Viktoria Volchkova

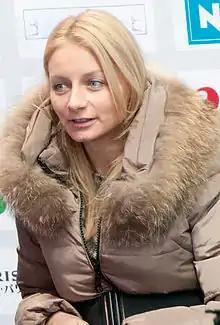
Volchkova at the 2011 Rostelecom Cup

Viktoria Yevgenyevna Volchkova (married name: Butsaeva; born 30 July 1982) is a Russian figure skating coach and former competitor. She is a four-time (1999–2002) European bronze medalist, the 2002 Grand Prix Final bronze medalist, the 2002 Cup of Russia champion, and a seven-time Russian national medalist. She is also the 1998 JGP Final champion and a two-time (1998–99) World Junior bronze medalist.